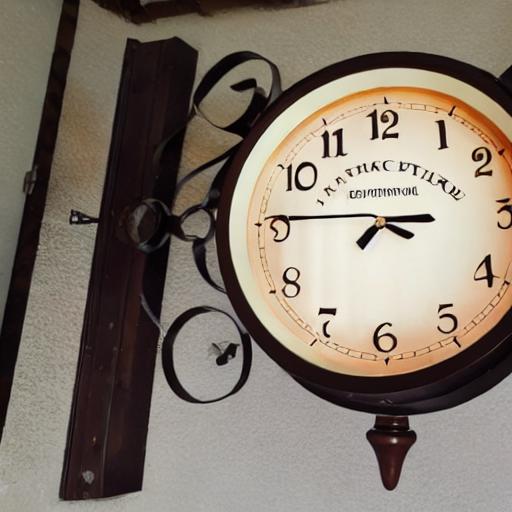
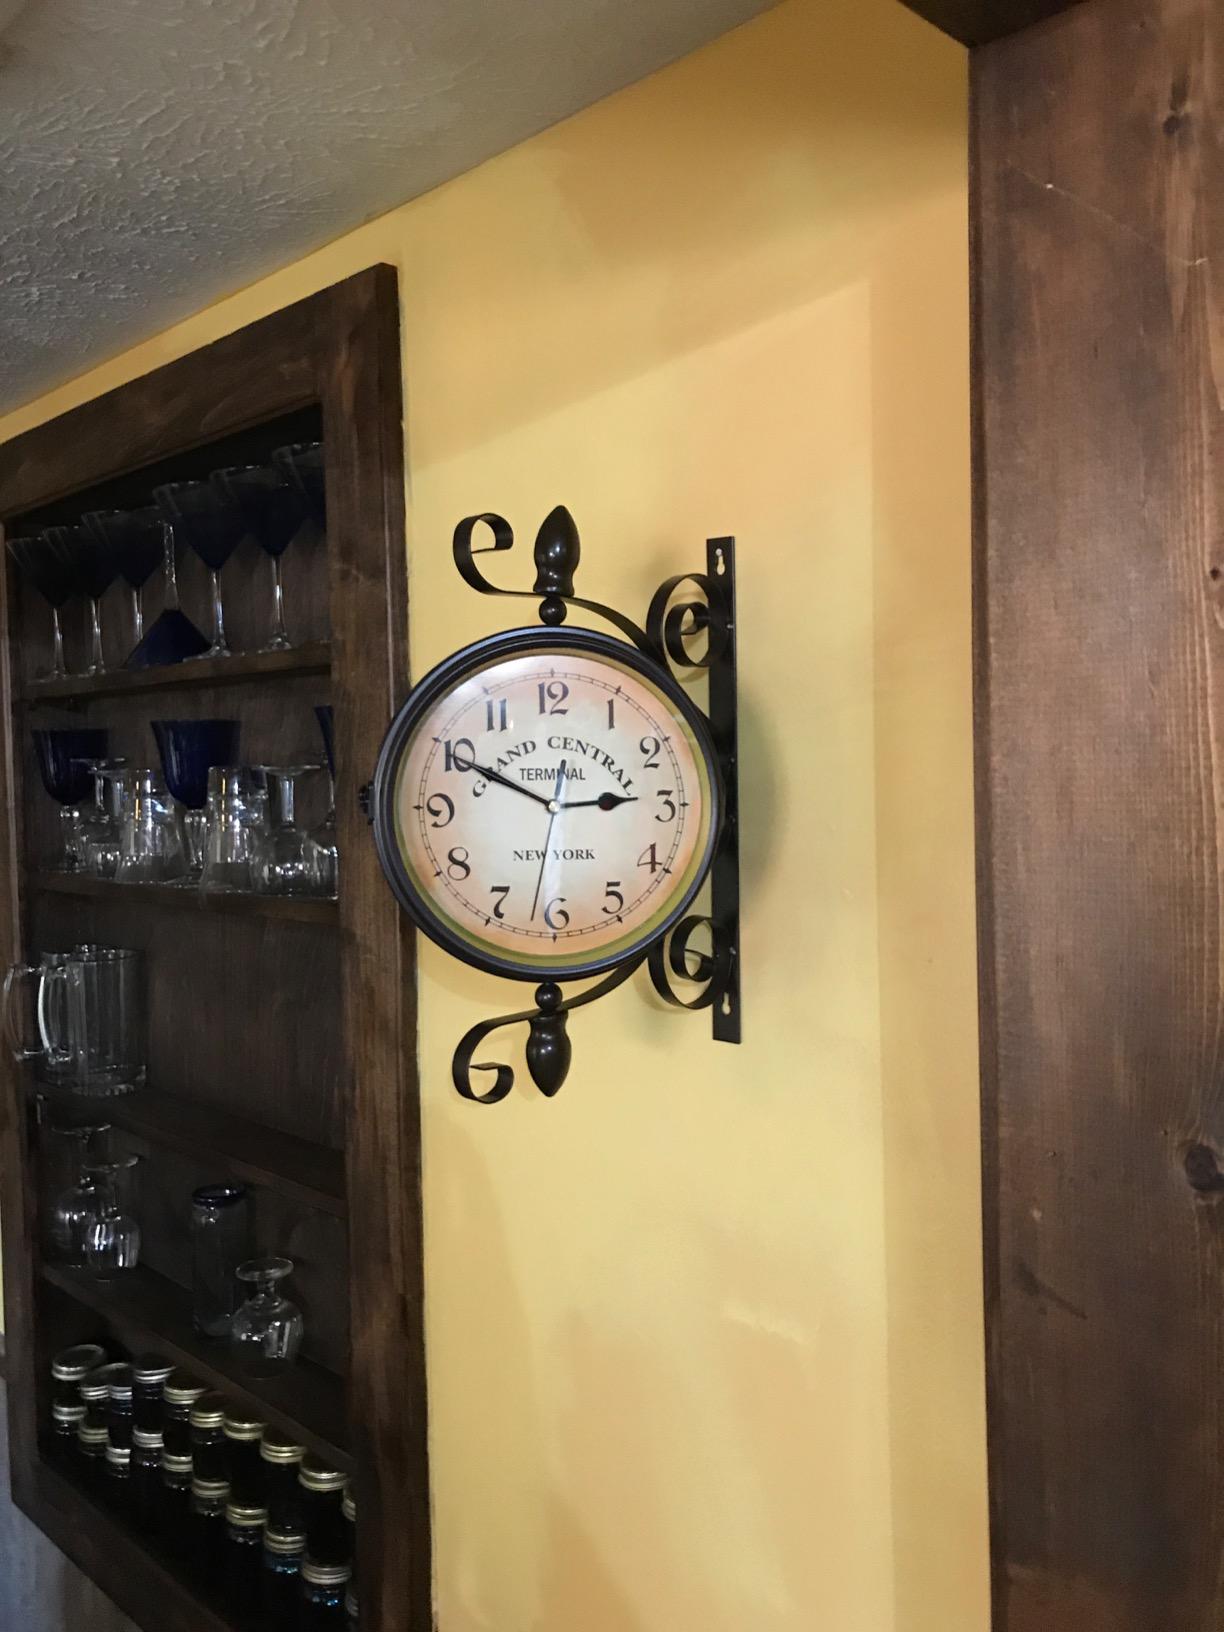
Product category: clock
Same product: no